History of Maramureș

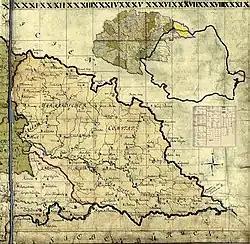
Máramaros County on the map of the Habsburg Kingdom of Hungary, 1780–84. The present-day borders of Romania are projected to the historical map.

Maramureș (in Romanian; Latin: "Marmatia") is a historical region in the north of Transylvania, along the upper Tisa River. The territory of the southern part of this region is now in the Maramureș County in northern Romania, whereas its northern section is included in the Zakarpattia Oblast of western Ukraine.